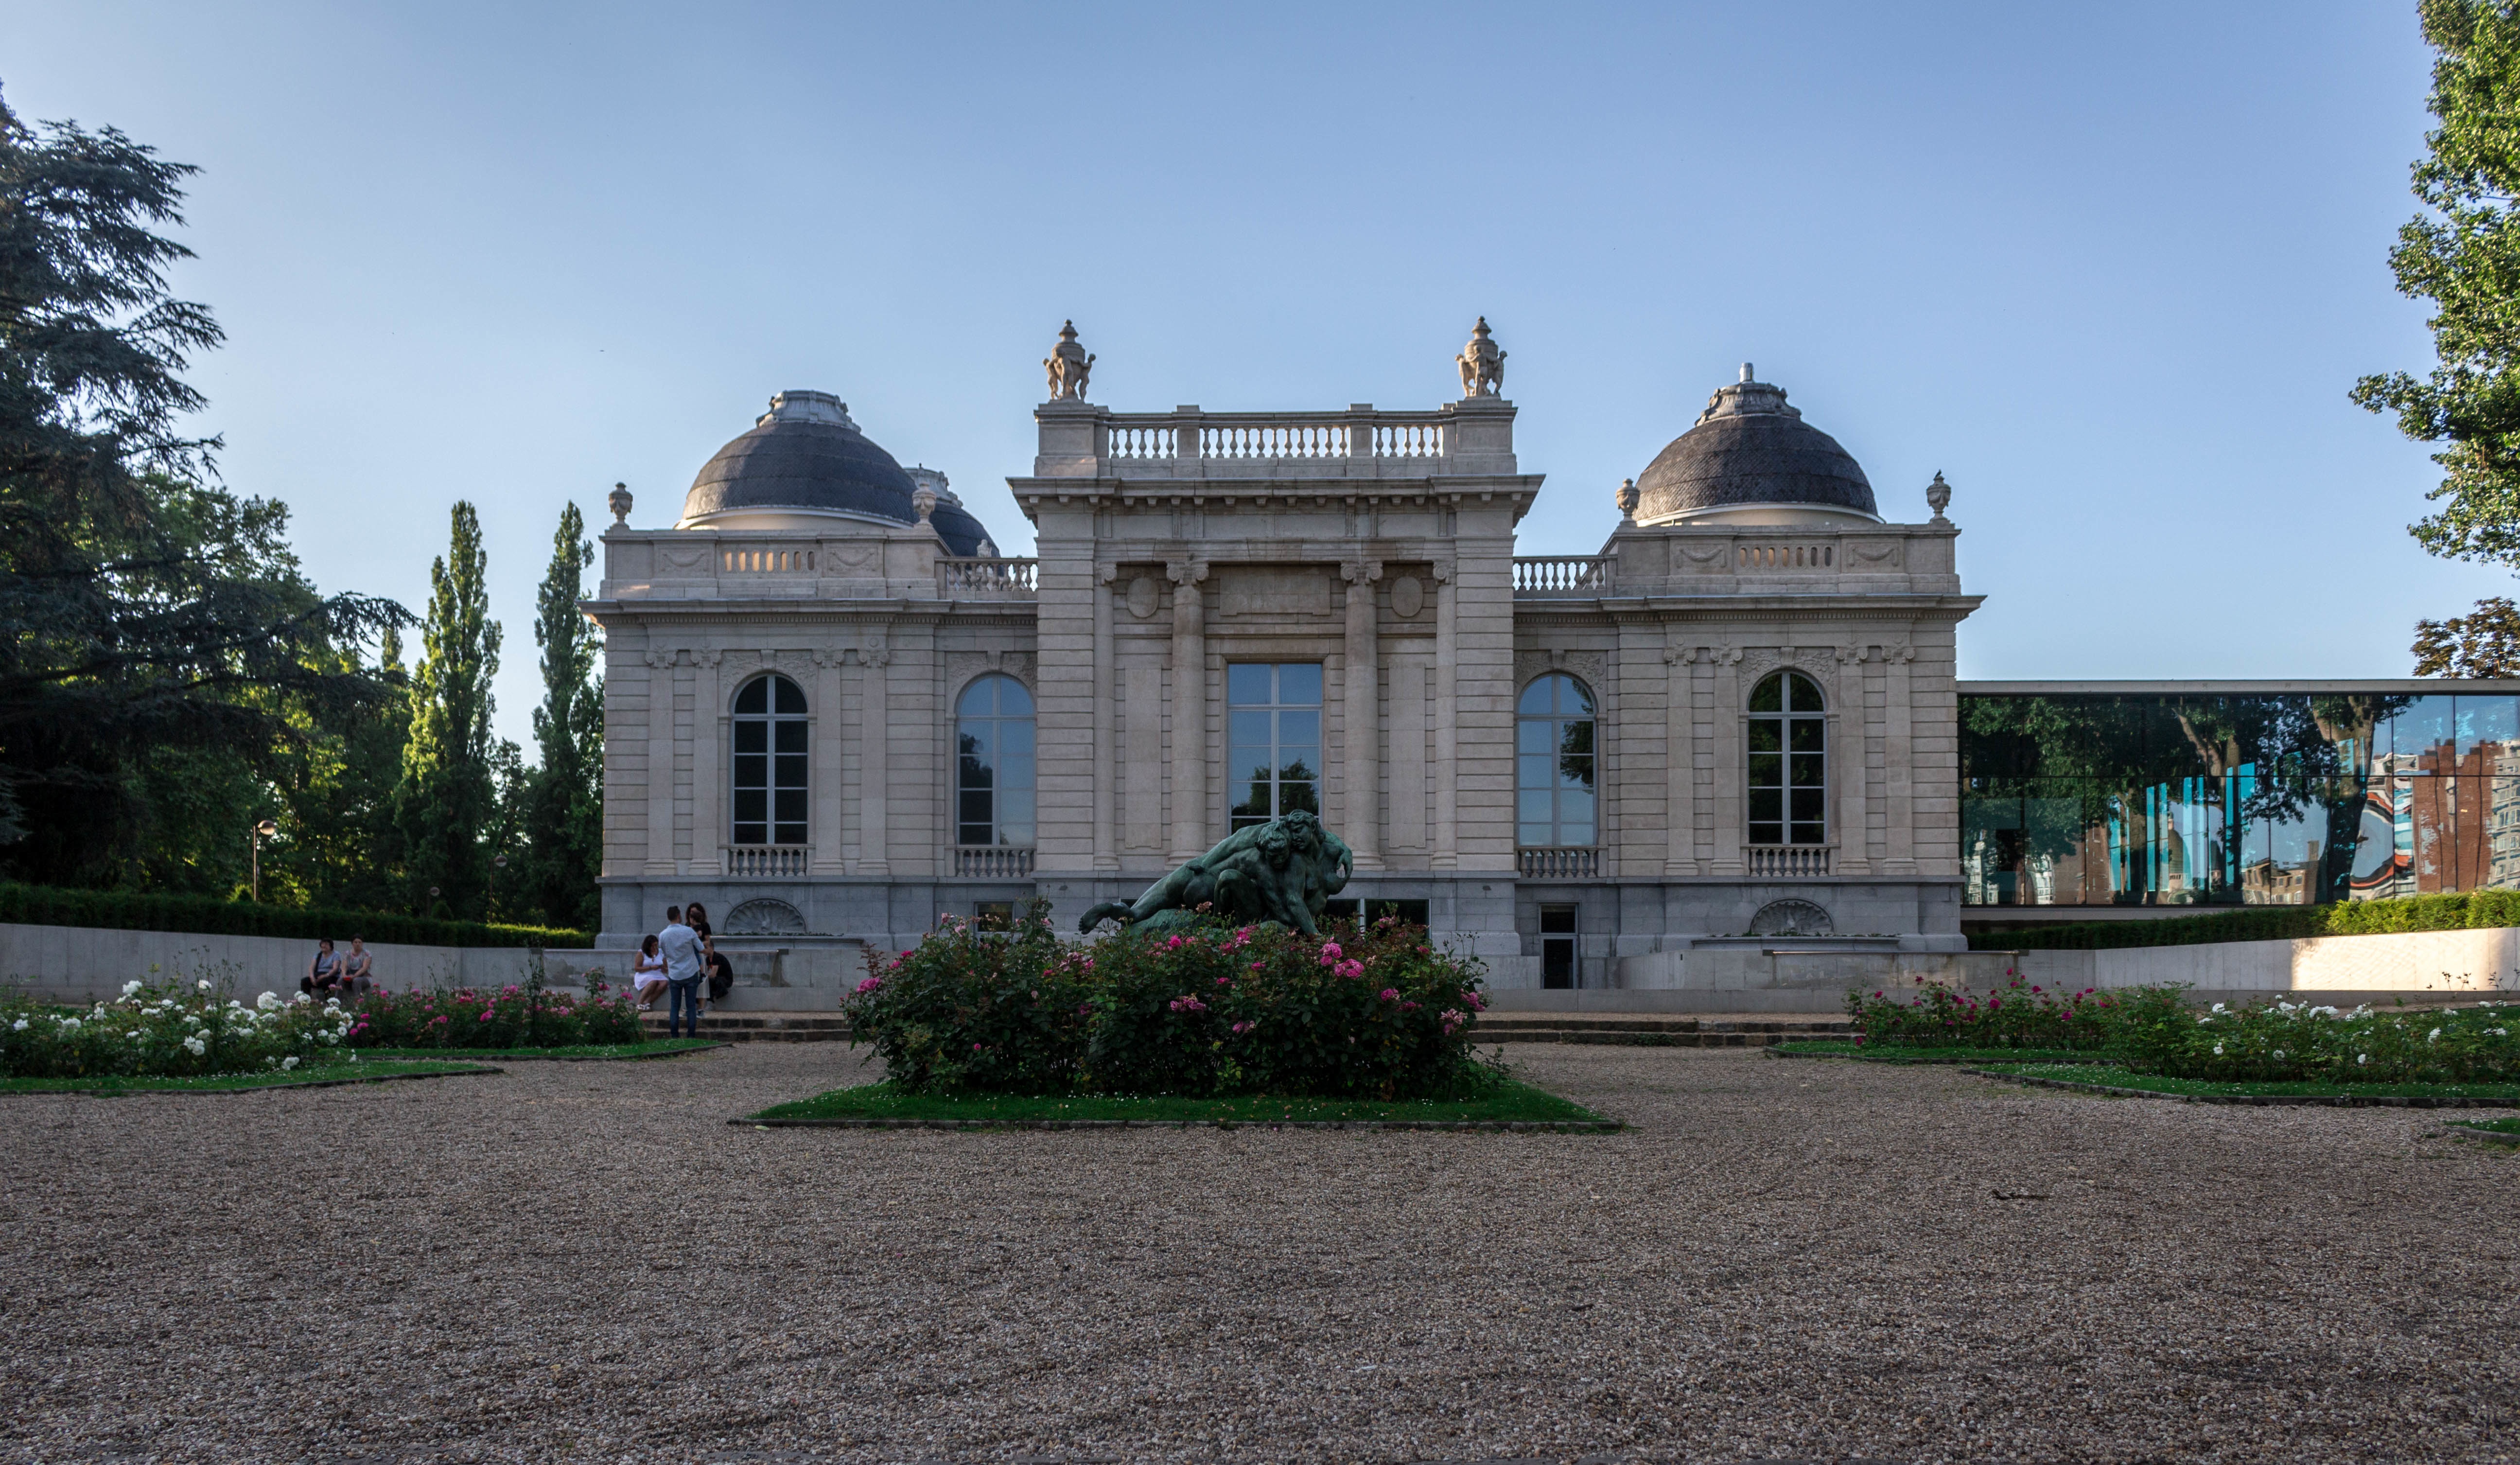
architecture, mansion, house, building, chateau, palace, facade, monastery, estate, manor house, stately home